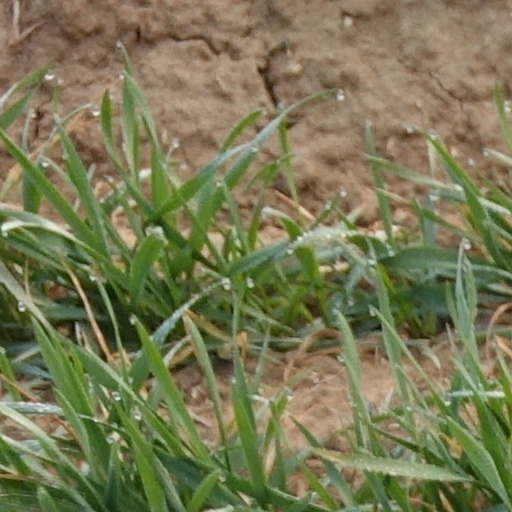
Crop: wheat